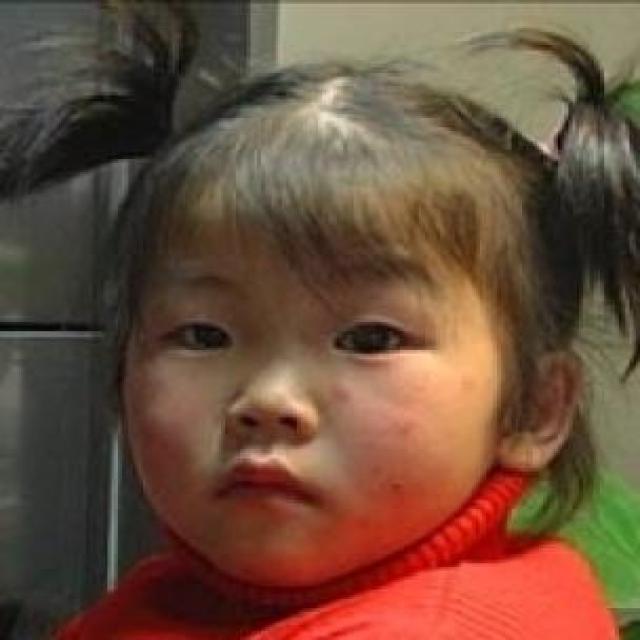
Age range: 0-12